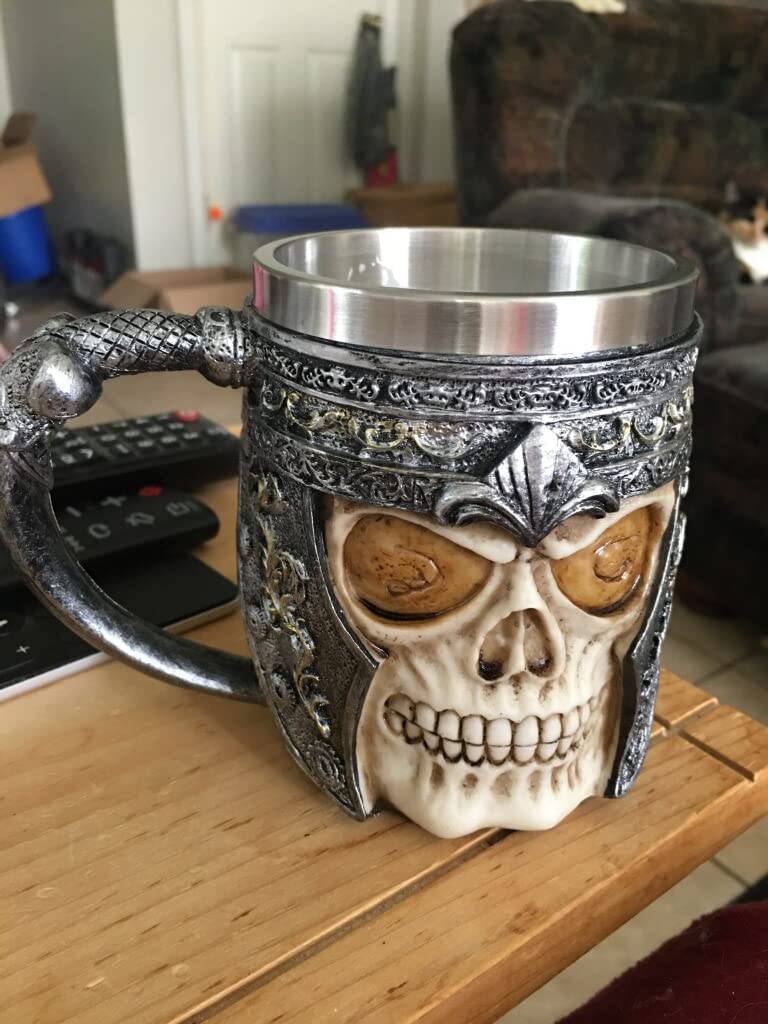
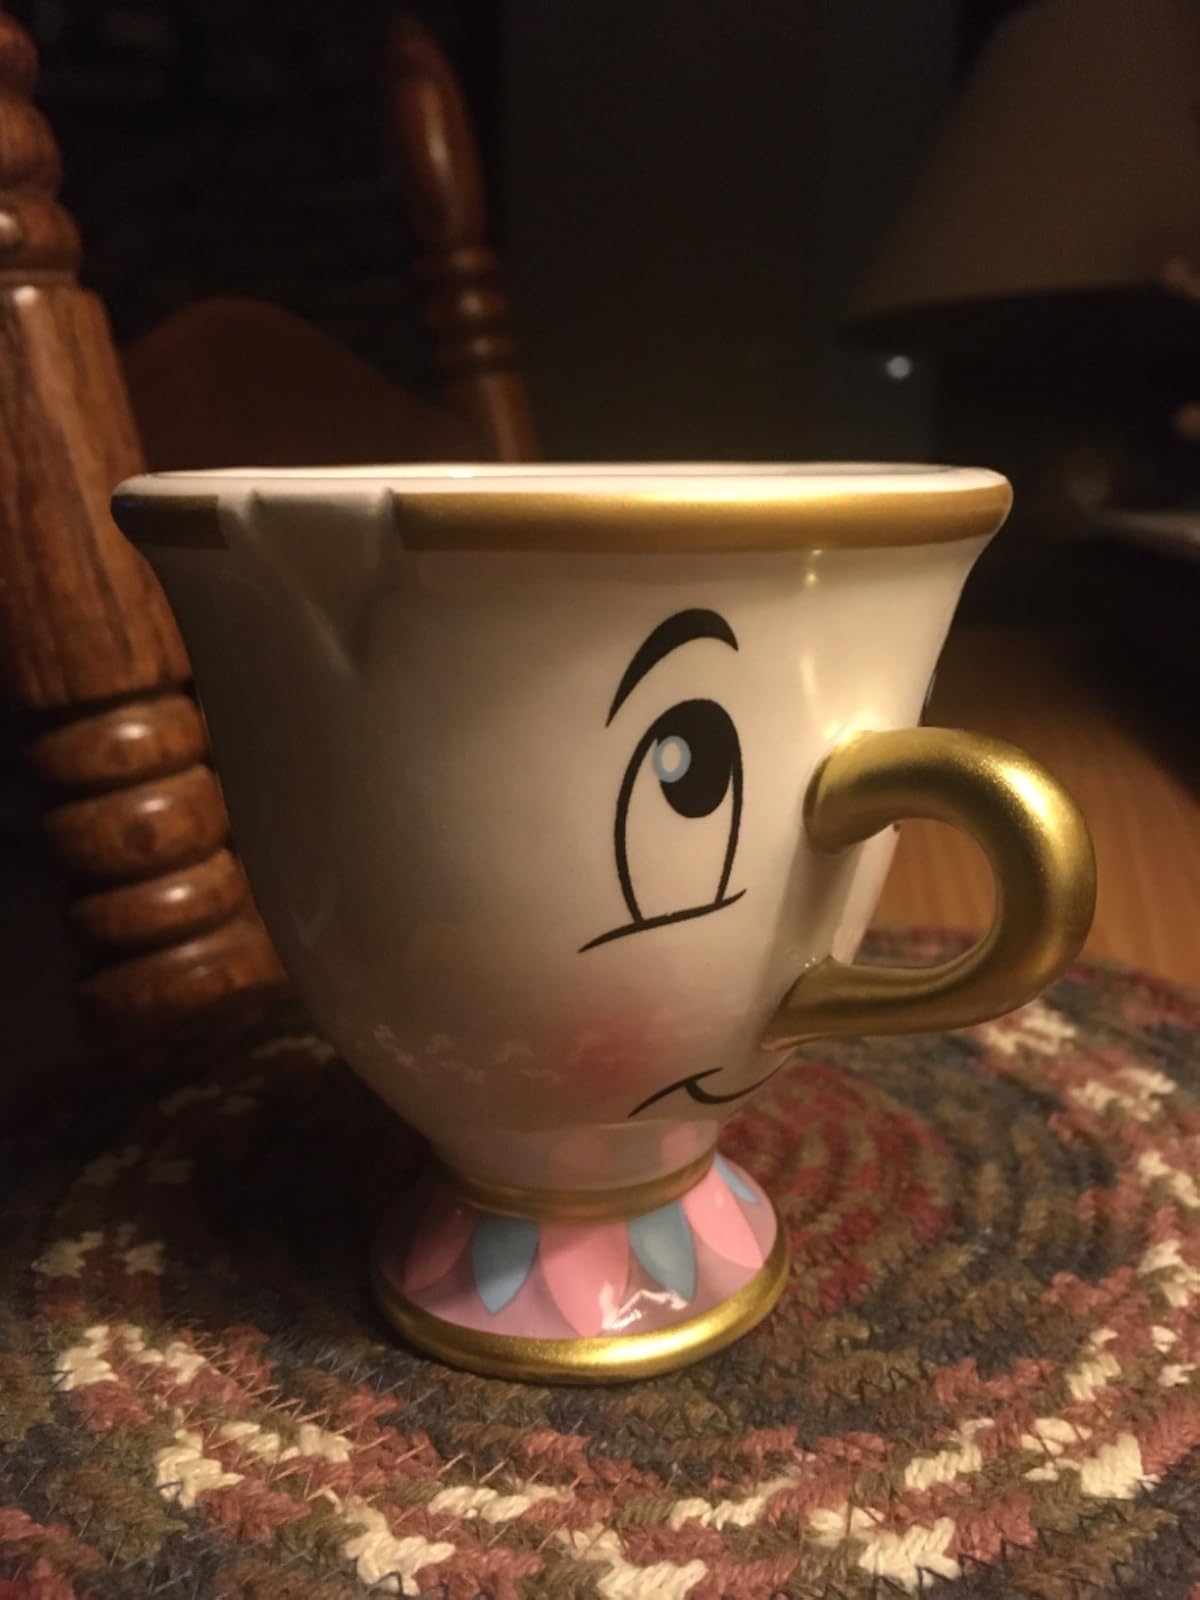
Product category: items_mug
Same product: no